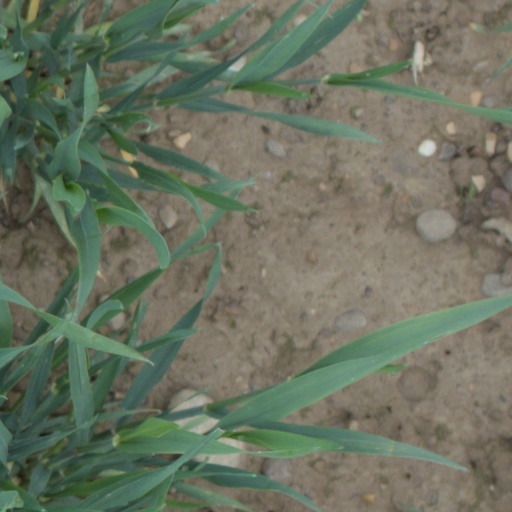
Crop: wheat